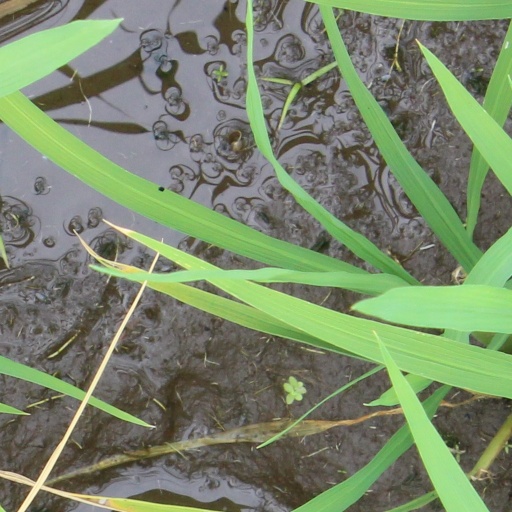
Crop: rice